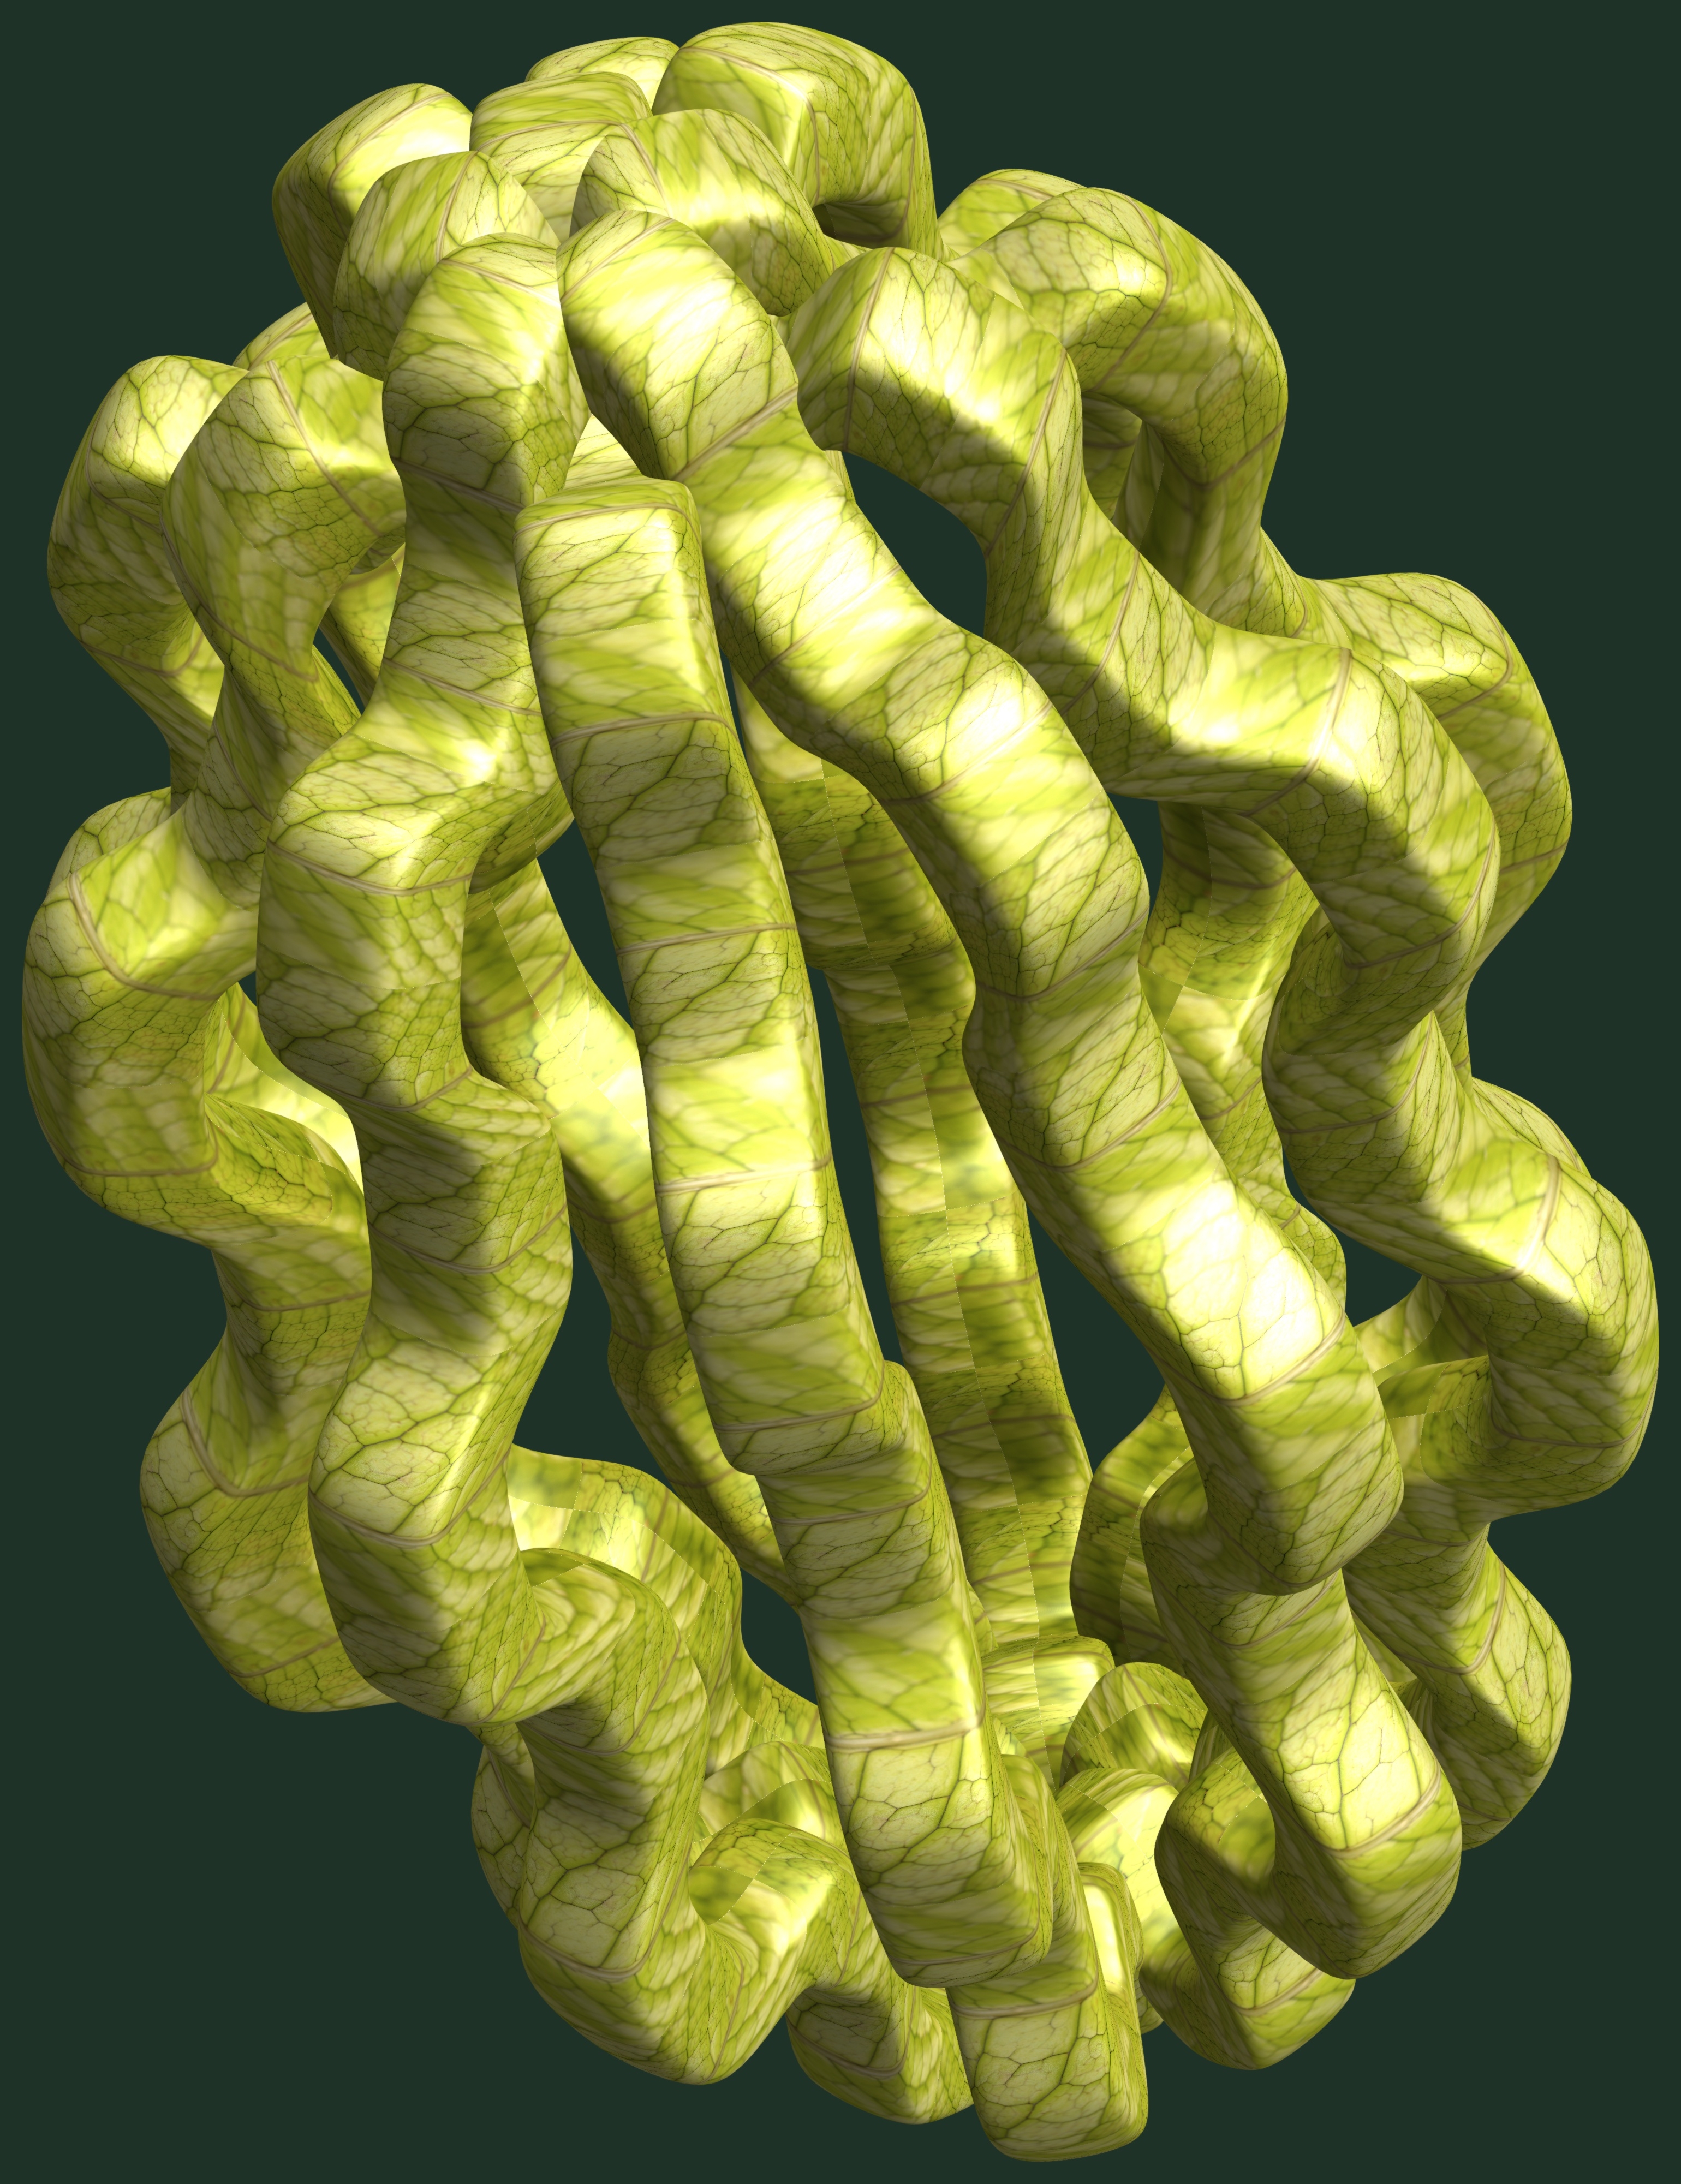
structure, texture, leaf, flower, pattern, food, green, produce, vegetable, yellow, design, symmetry, 3d, graphic, torus, mathematica, cg, parametricplot3d, code, program, algorithm, abstruct, mapping